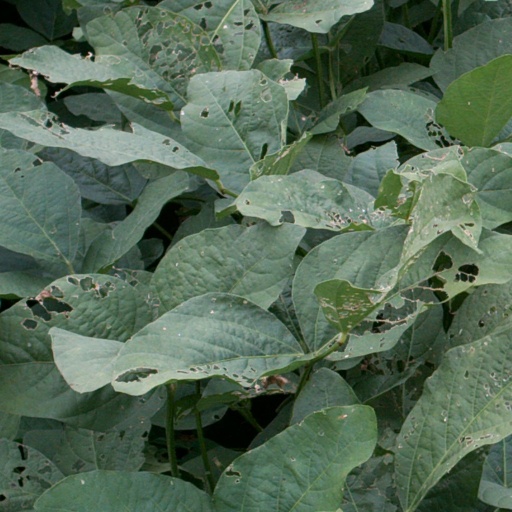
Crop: soybean